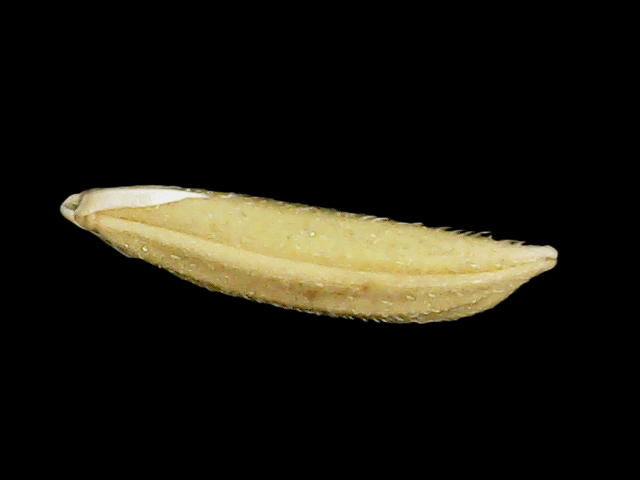
Rice variety: Binadhan20